New England Patriots

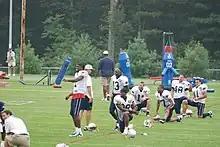
Patriots players during training camp in 2009

In 2020, the Patriots made some changes to their uniform. The all-blue "Color Rush" design became the primary home uniform, complete with a tweaked nameplate font and numbers, and blue/red/white socks. A corresponding white uniform was also unveiled, also paired with the blue pants. Both uniforms featured truncated shoulder striping as a nod to the "Pat Patriot" uniforms. Coincidentally, the arrival of new jerseys occurred with the departure of long-time quarterback, Tom Brady, from the Patriots. Brady was in New England exactly between the last uniform change in 2000, and left before the 2020 uniform change in 2019.